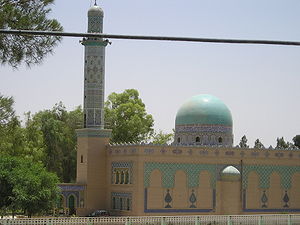
Lashkar Gah
Lashkar Gah, historisk kendt som Bost eller Boost, er en by i det sydlige Afghanistan. Byen er hovedstad i provinsen Helmand. Den ligger, hvor floden Arghandāb løber sammen med floden Helmand. Den har 201.546 indbyggere.